Barka, Oman

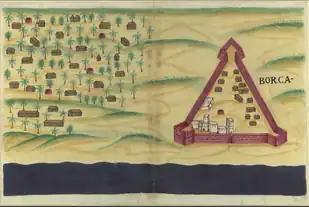
Portuguese Fortress of Barka (Borca) in a 17th-century picture. In Antonio Bocarro's book of fortresses (1632).

Nearby is Bait Na'aman (Nu'man), a four-towered fort of Imam Bil'arab bin Sultan of the 17th century, renovated in 1991.